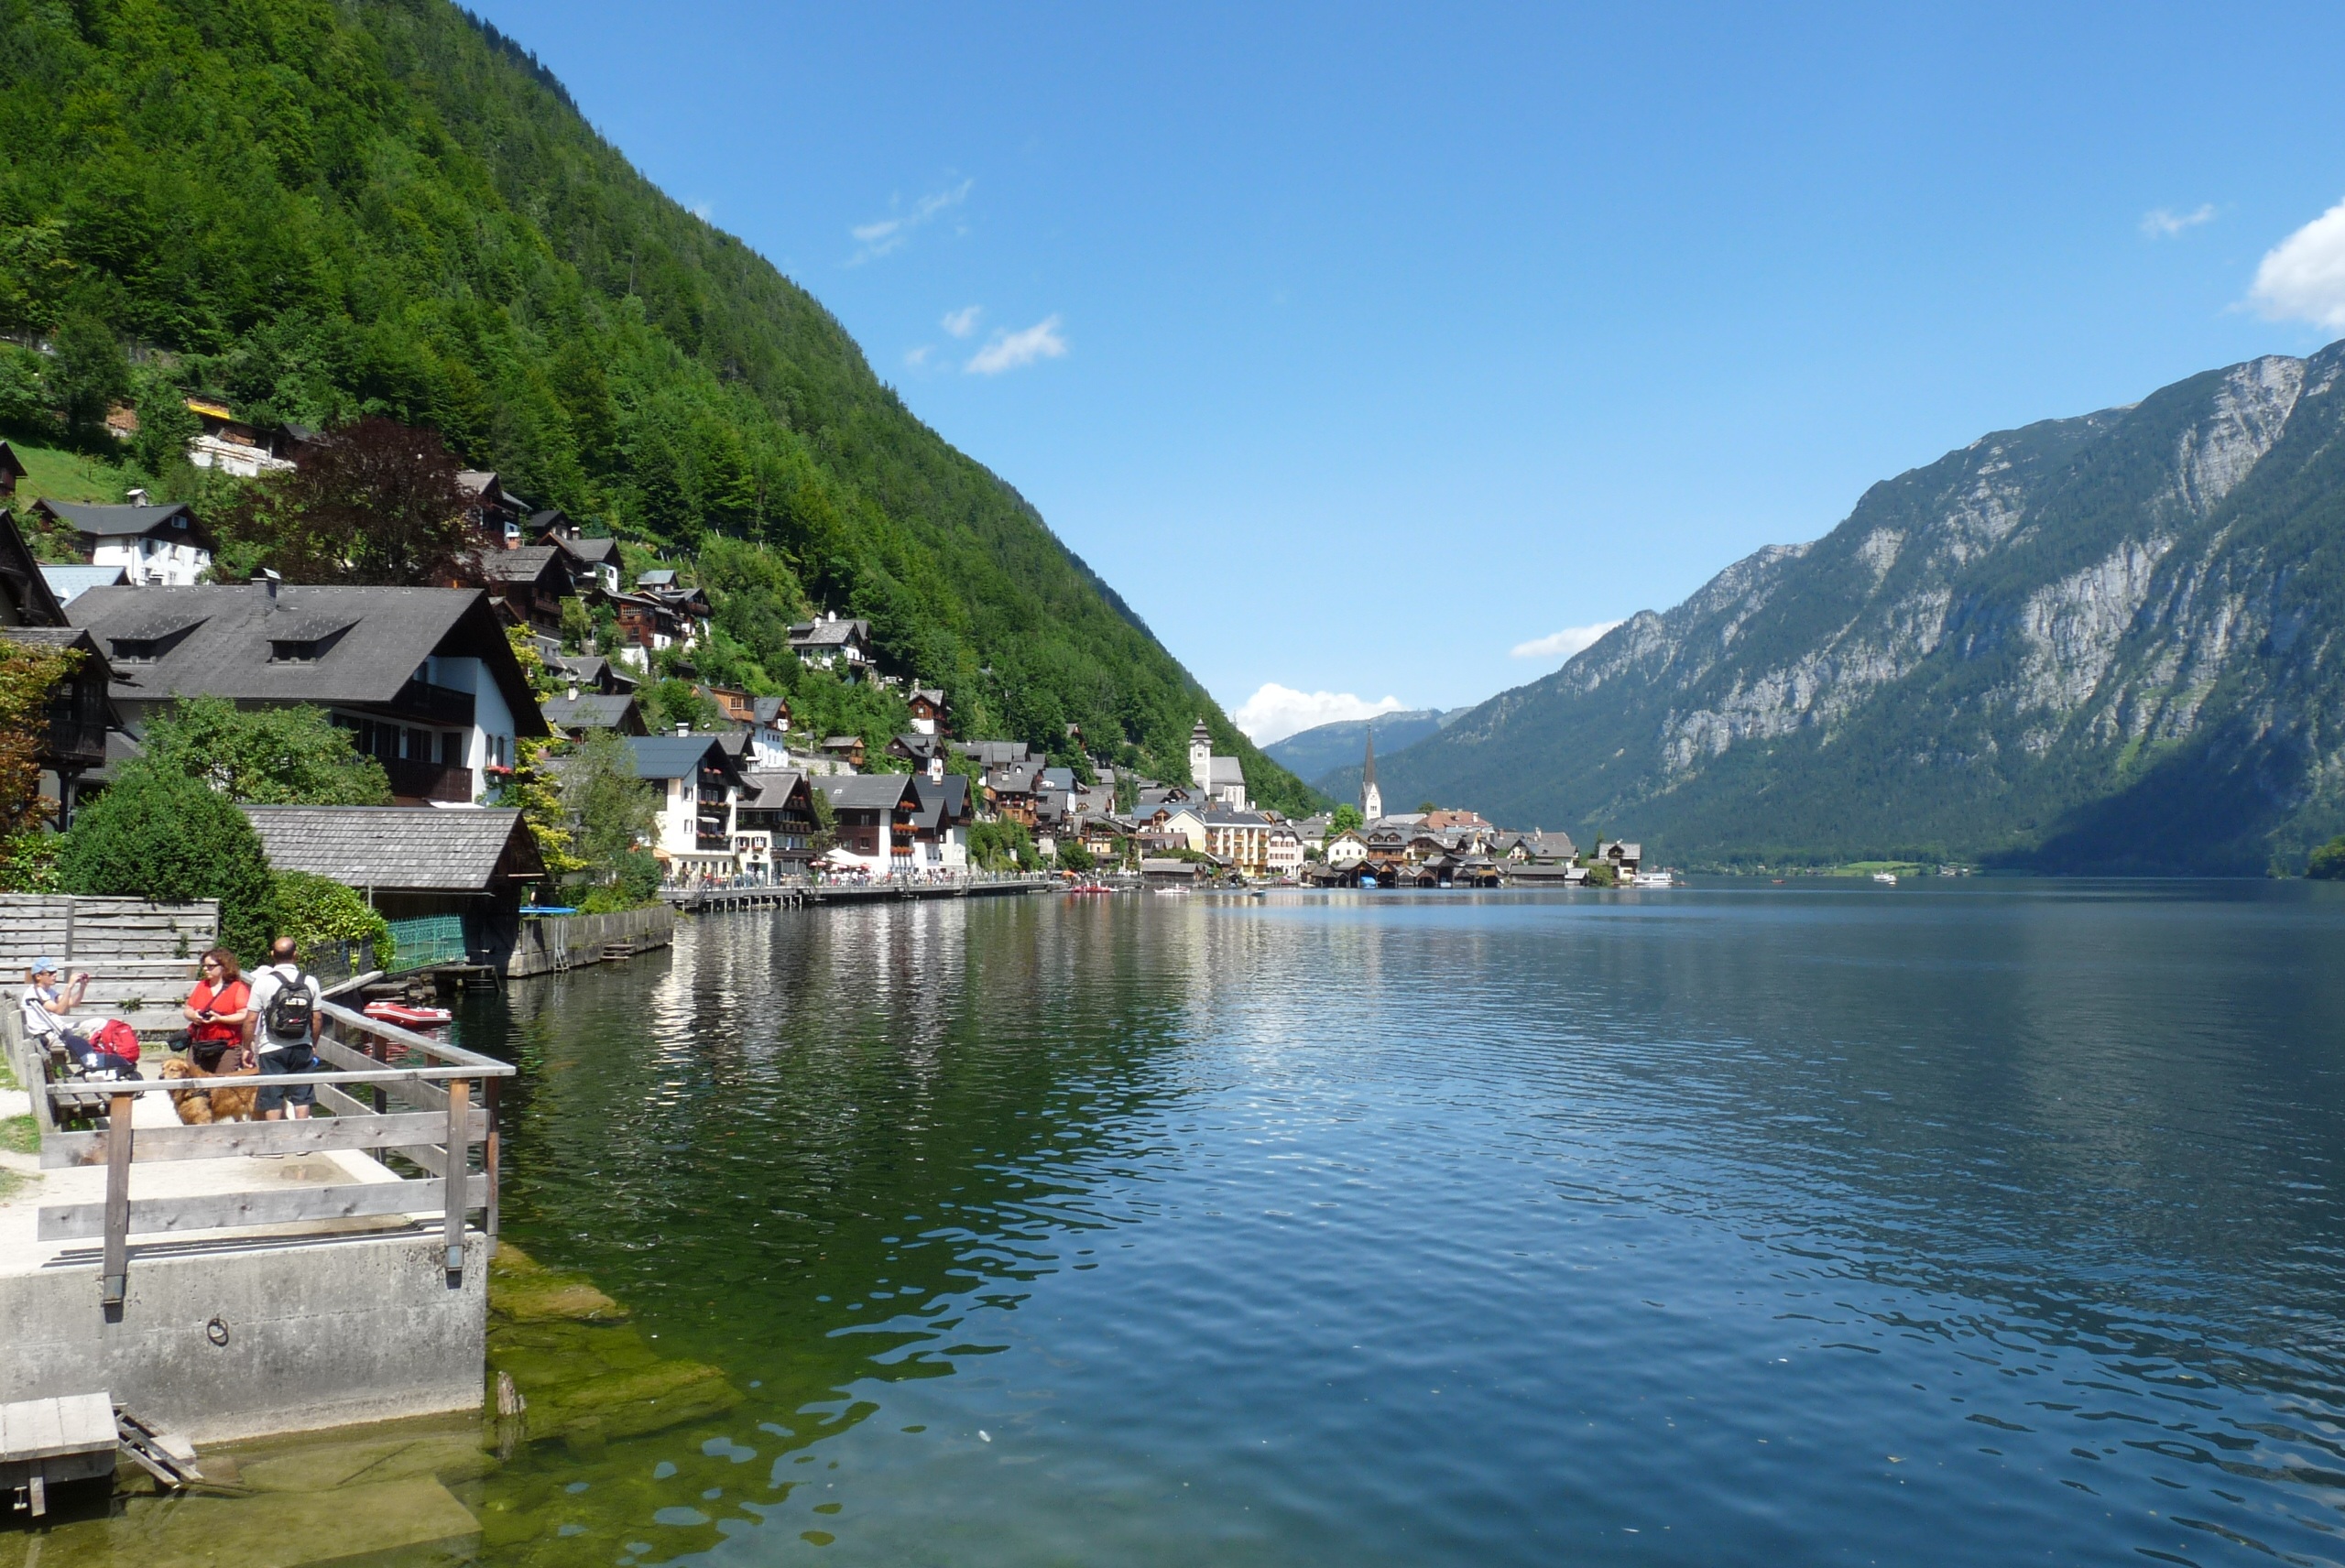
landscape, lake, mountain range, vacation, village, seaside, europe, bay, fjord, reservoir, tourism, body of water, austria, loch, landform, hallstatt, glacial landform